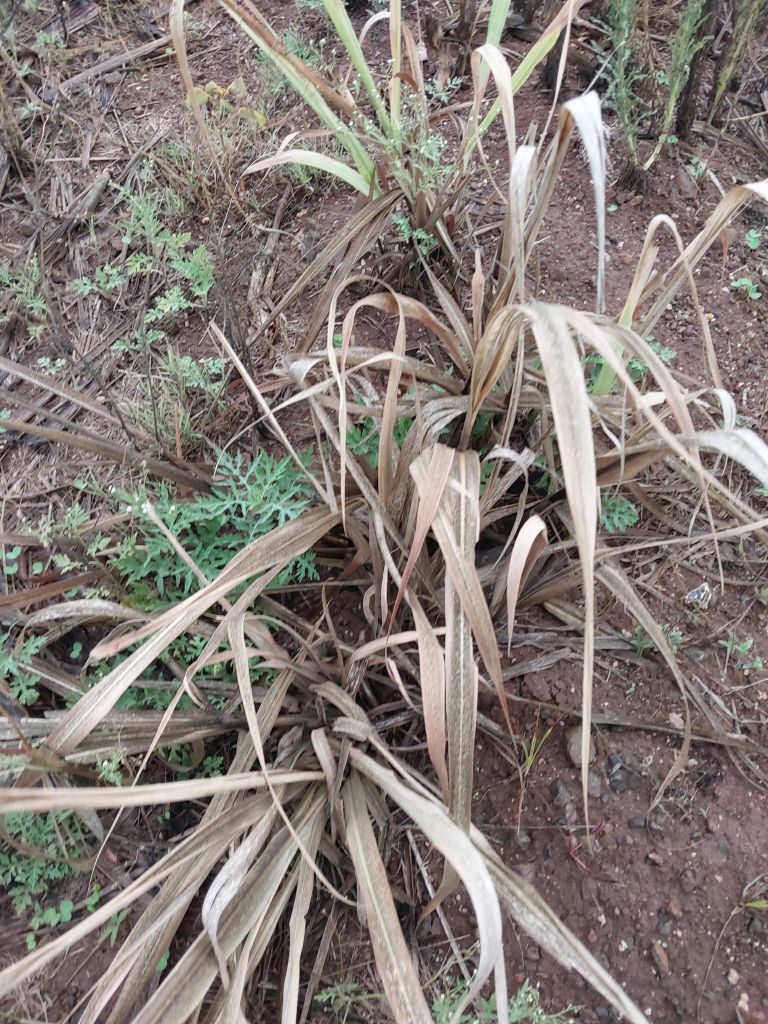
Label: Sett Rot